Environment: real
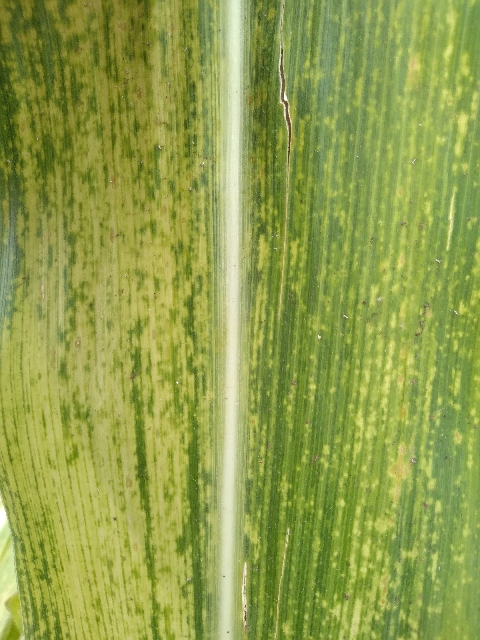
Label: lethal_necrosis